Traverse City, Michigan

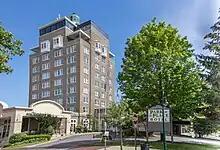
The Park Place Hotel, Traverse City's tallest building

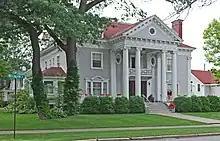
The Wellington Inn, a 1905 mansion in Traverse City's Boardman Neighborhood Historic District.

The city officially recognizes the following neighborhood associations: